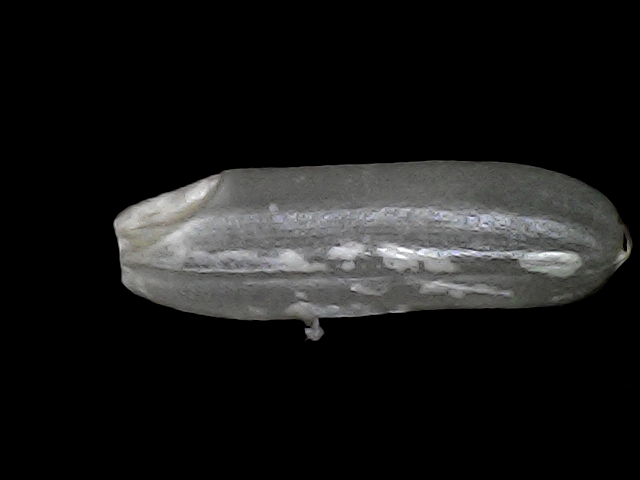
Rice variety: BRRI102